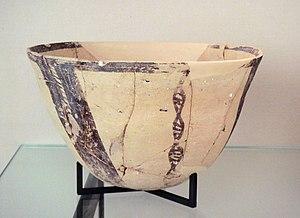
La Préhistoire de la Mésopotamie couvre la période Paléolithique jusqu'à l'apparition de l'écriture dans la partie du Croissant fertile située autour des fleuves Tigre et Euphrate ainsi que les zones environnantes.